Carlos Alvarado-Larroucau

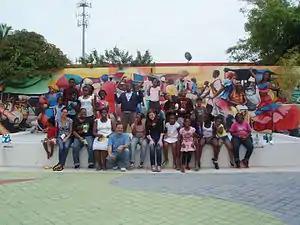
Alvarado-Larroucau and students, Miami.

He participates in the French Heritage Language Program, which is designed to support and enrich the teaching and learning of French language, literature, and culture for students of Francophone background. FHLP is a program of the French American Cultural Exchange, with the Cultural Services of the French Embassy in New York and the French Embassy in the U.S.